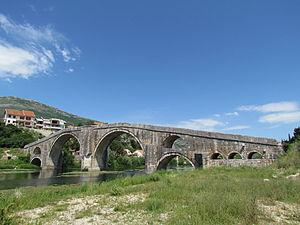
Le pont Arslanagić est situé en Bosnie-Herzégovine, sur le territoire du village d'Arslanagića Most et sur le territoire de la Ville de Trebinje. Construit au XVIᵉ siècle, il est inscrit sur la liste des monuments nationaux Bosnie-Herzégovine.
Cette Liste de ponts de Bosnie-Herzégovine a pour vocation de présenter une liste de ponts remarquables de Bosnie-Herzégovine, tant par leurs caractéristiques dimensionnelles, que par leur intérêt architectural ou historique.